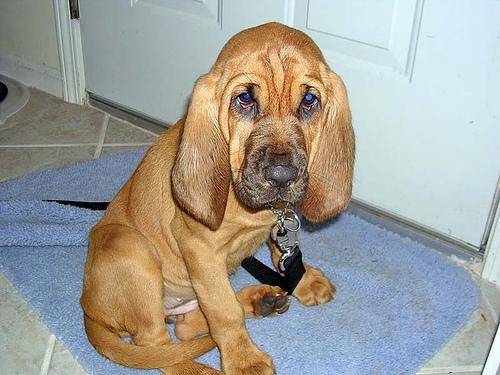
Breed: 207-n000044-bloodhound